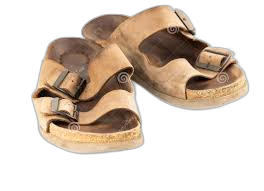
Waste category: shoes